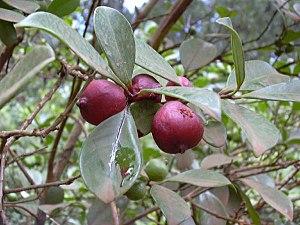
Les cent espèces envahissantes parmi les plus nuisibles du monde sont recensées dans une liste élaborée par le Groupe de spécialistes des espèces envahissantes de la Commission de la sauvegarde des espèces de l'Union internationale pour la conservation de la nature, dans le but de sensibiliser sur la complexité, l'importance et les effets des espèces exotiques envahissantes. Cette liste est citée dans diverses publications scientifiques.
La flore en Colombie se caractérise par une biodiversité importante, avec le taux le plus élevé d'espèces par unité de surface à travers le monde. Plus de 130 000 espèces ont été signalées sur le territoire colombien.